Solar cycle 16

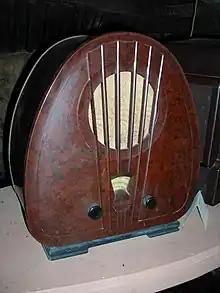
Radio transmission became common during solar cycle 16, making this the first solar cycle in which radio interference became an issue.

Solar cycle 16 was the sixteenth solar cycle since 1755, when extensive recording of solar sunspot activity began. The solar cycle lasted 10.1 years, beginning in August 1923 and ending in September 1933. The maximum smoothed sunspot number observed during the solar cycle was 130.2 (April 1928), and the starting minimum was 9.4. During the minimum transit from solar cycle 16 to 17, there were a total of 568 days with no sunspots.